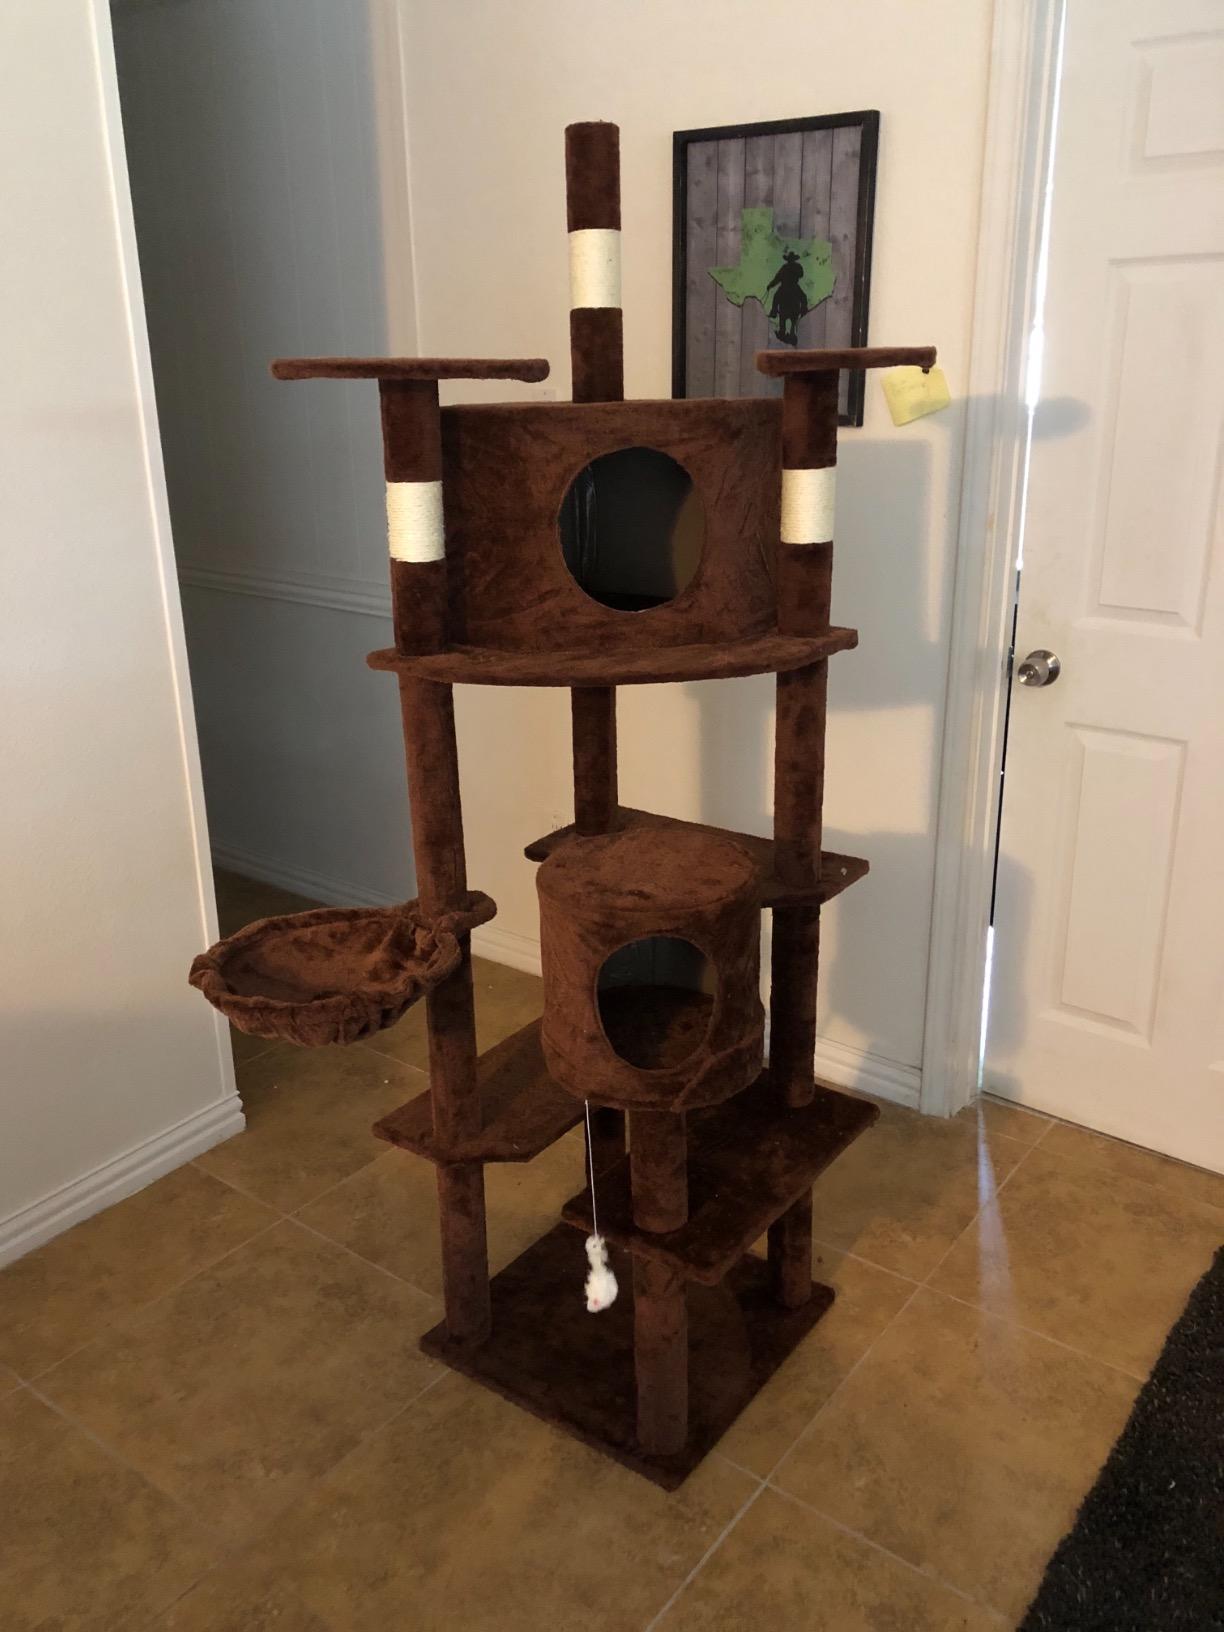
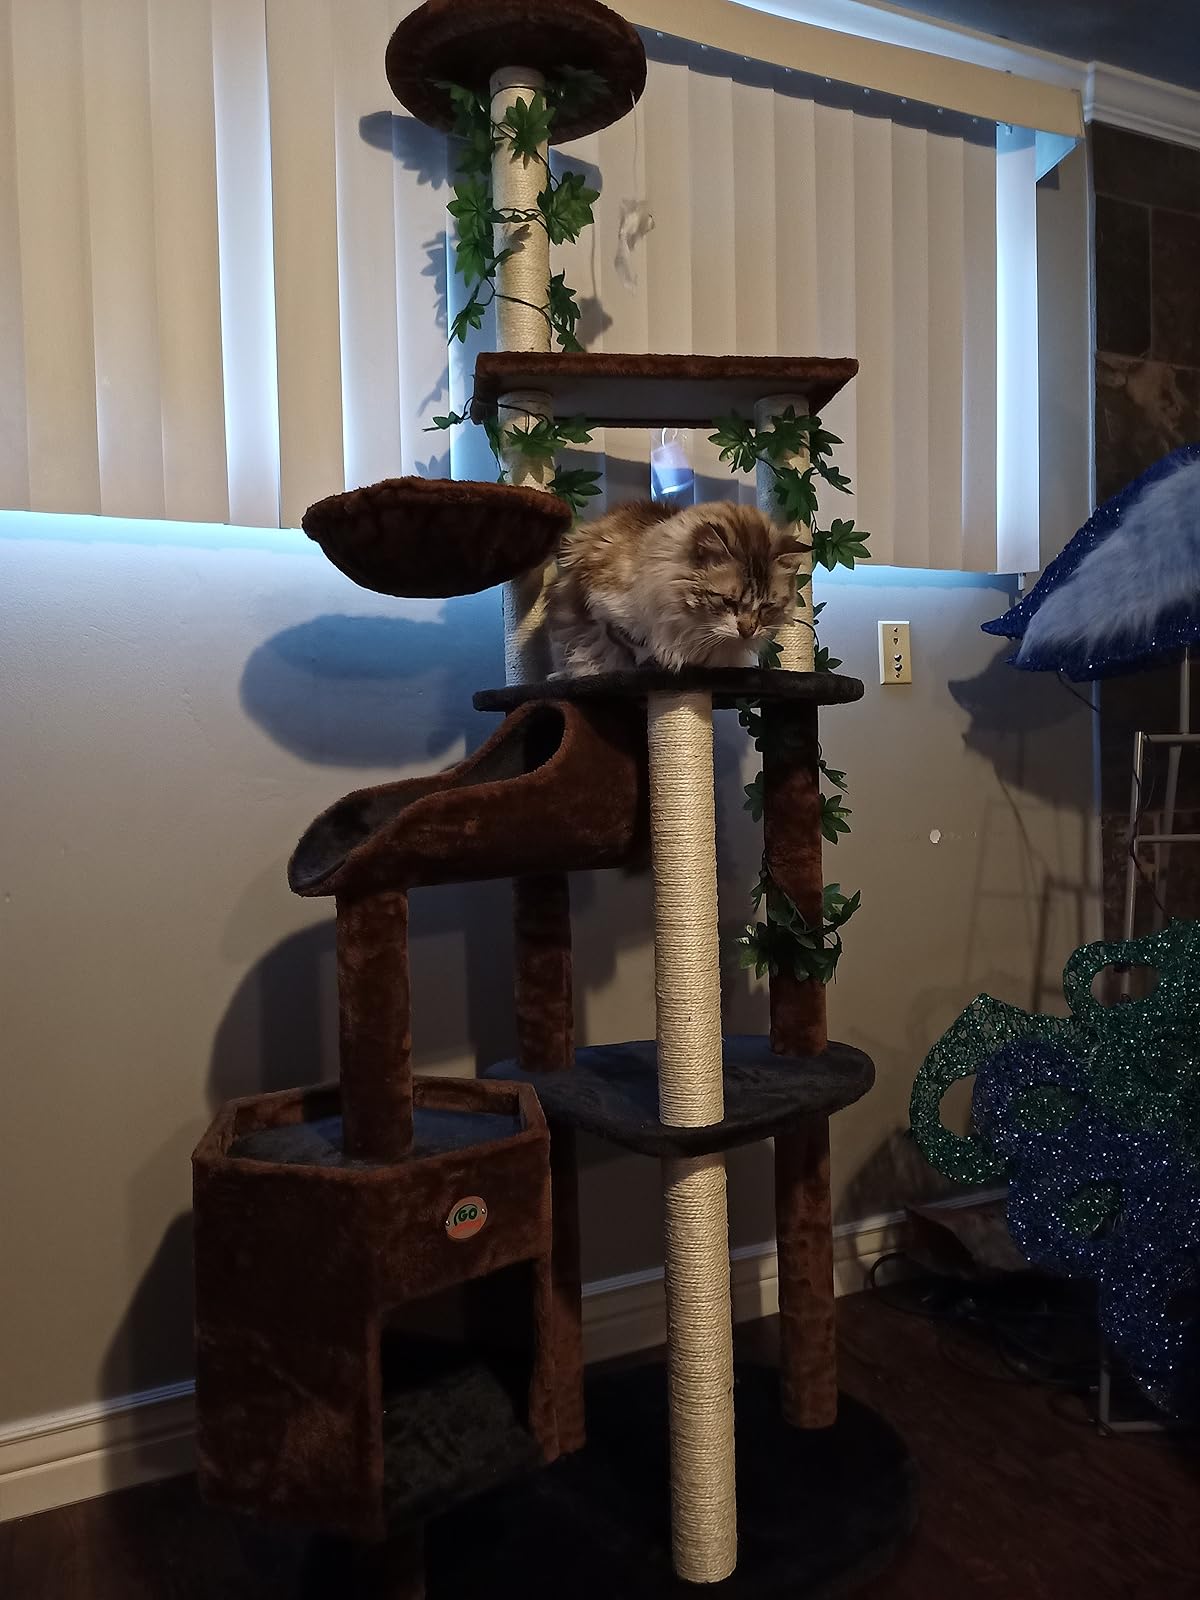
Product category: items_cat tree
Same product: no